List of birds of North Carolina

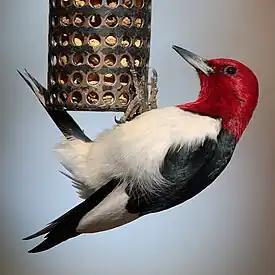
Red-headed woodpecker

Woodpeckers are small to medium-sized birds with chisel-like beaks, short legs, stiff tails, and long tongues used for capturing insects. Some species have feet with two toes pointing forward and two backward, while several species have only three toes. Many woodpeckers have the habit of tapping noisily on tree trunks with their beaks. Eleven species have been recorded in North Carolina.